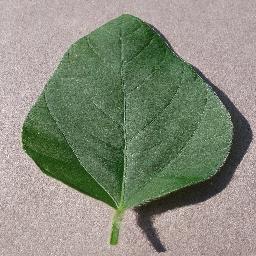
Label: Soybean___healthy